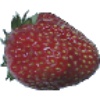
Label: strawberry_wedge